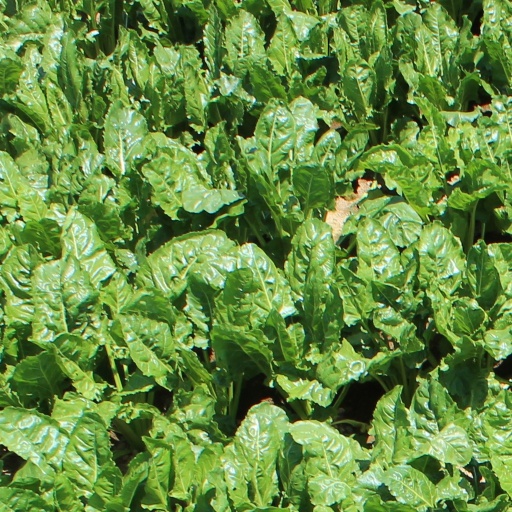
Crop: sugar beet